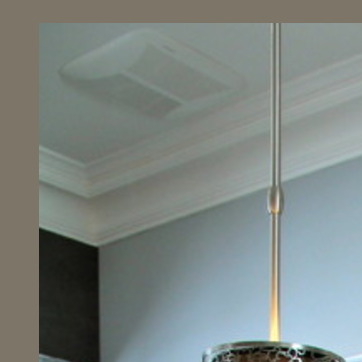
Material: mirror